Bigorio Monastery

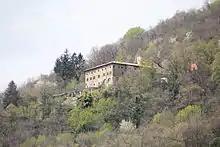
Bigorio Monastery

Bigorio Monastery (German: "Kapuzinerkloster Bigorio", Italian: "Convento di Santa Maria Assunta") is a Capuchin monastery in the village of Bigorio, in Capriasca, in the canton of Ticino, Switzerland. It was founded in 1535 as the first seat of the Capuchins in Switzerland.